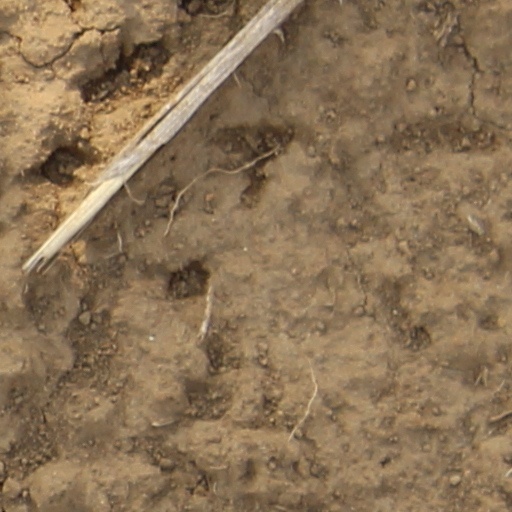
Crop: wheat